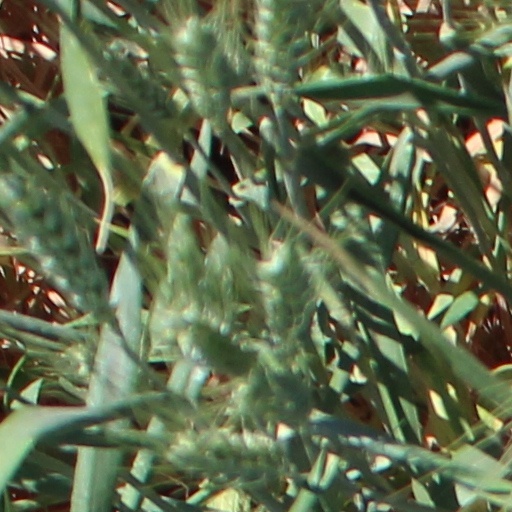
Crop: wheat